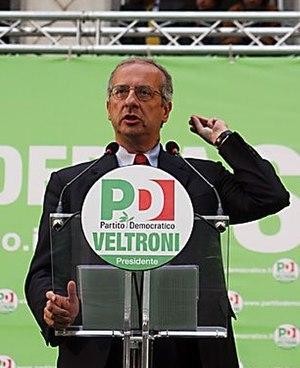
En Italie, des élections générales anticipées se sont déroulées les 13 et 14 avril 2008 à la suite de la dissolution du Parlement italien, prononcée le 6 février 2008 par le président de la République, Giorgio Napolitano, après la chute du second gouvernement de l'économiste Romano Prodi, lors d'un vote de confiance au Sénat de la République, au sein duquel la majorité, très fragile, ne tenait qu'à un fil.